Zac Rinaldo

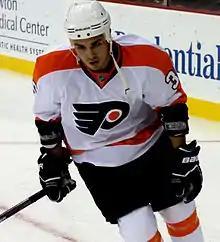
Rinaldo in October 2011.

On January 26, 2015, Rinaldo was suspended eight games for charging Pittsburgh Penguins defenceman Kris Letang; Rinaldo consequently forfeited US$73,170.72 in pay.